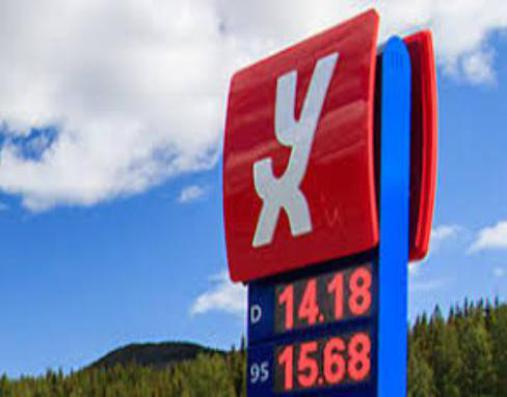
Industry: Others